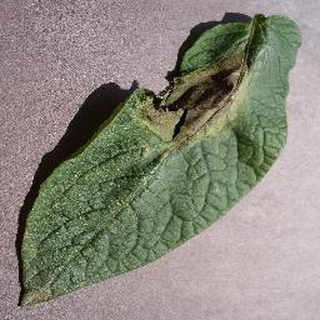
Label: potato_late_blight